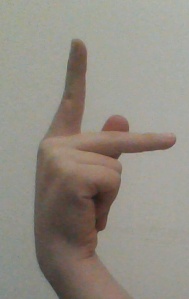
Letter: dha